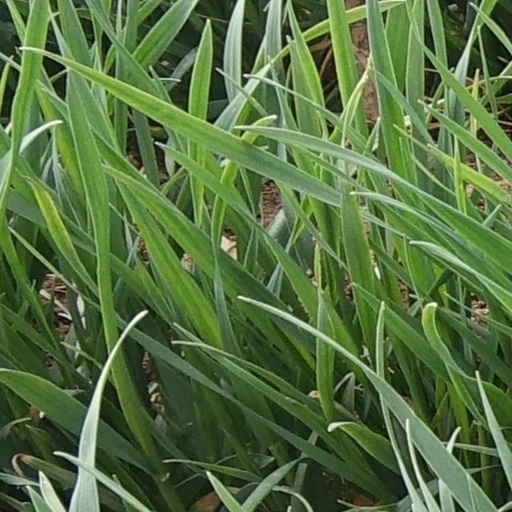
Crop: wheat